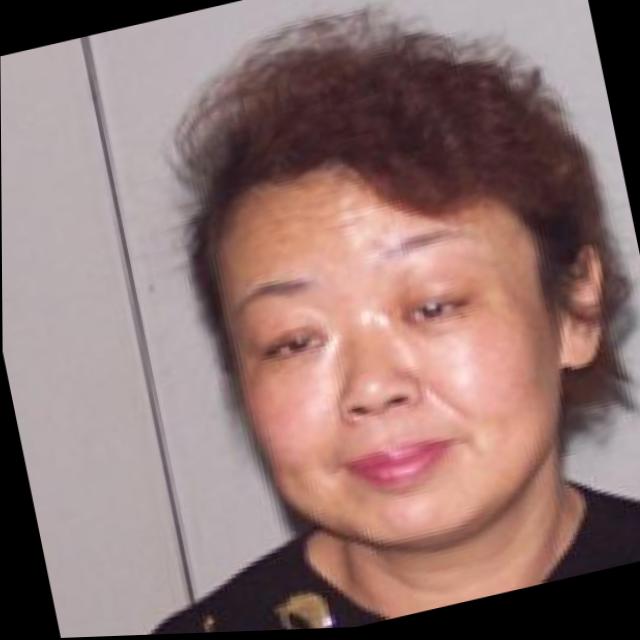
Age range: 45-64